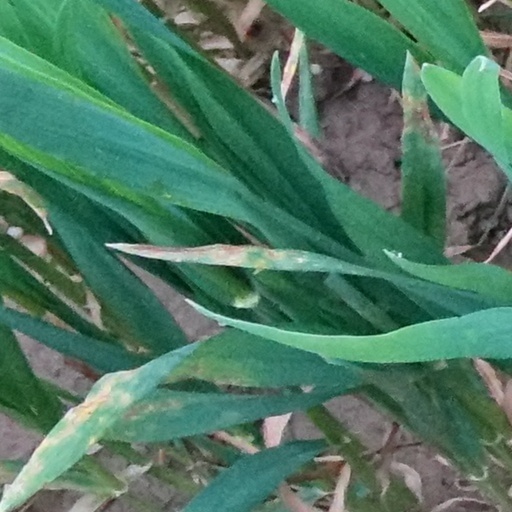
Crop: wheat